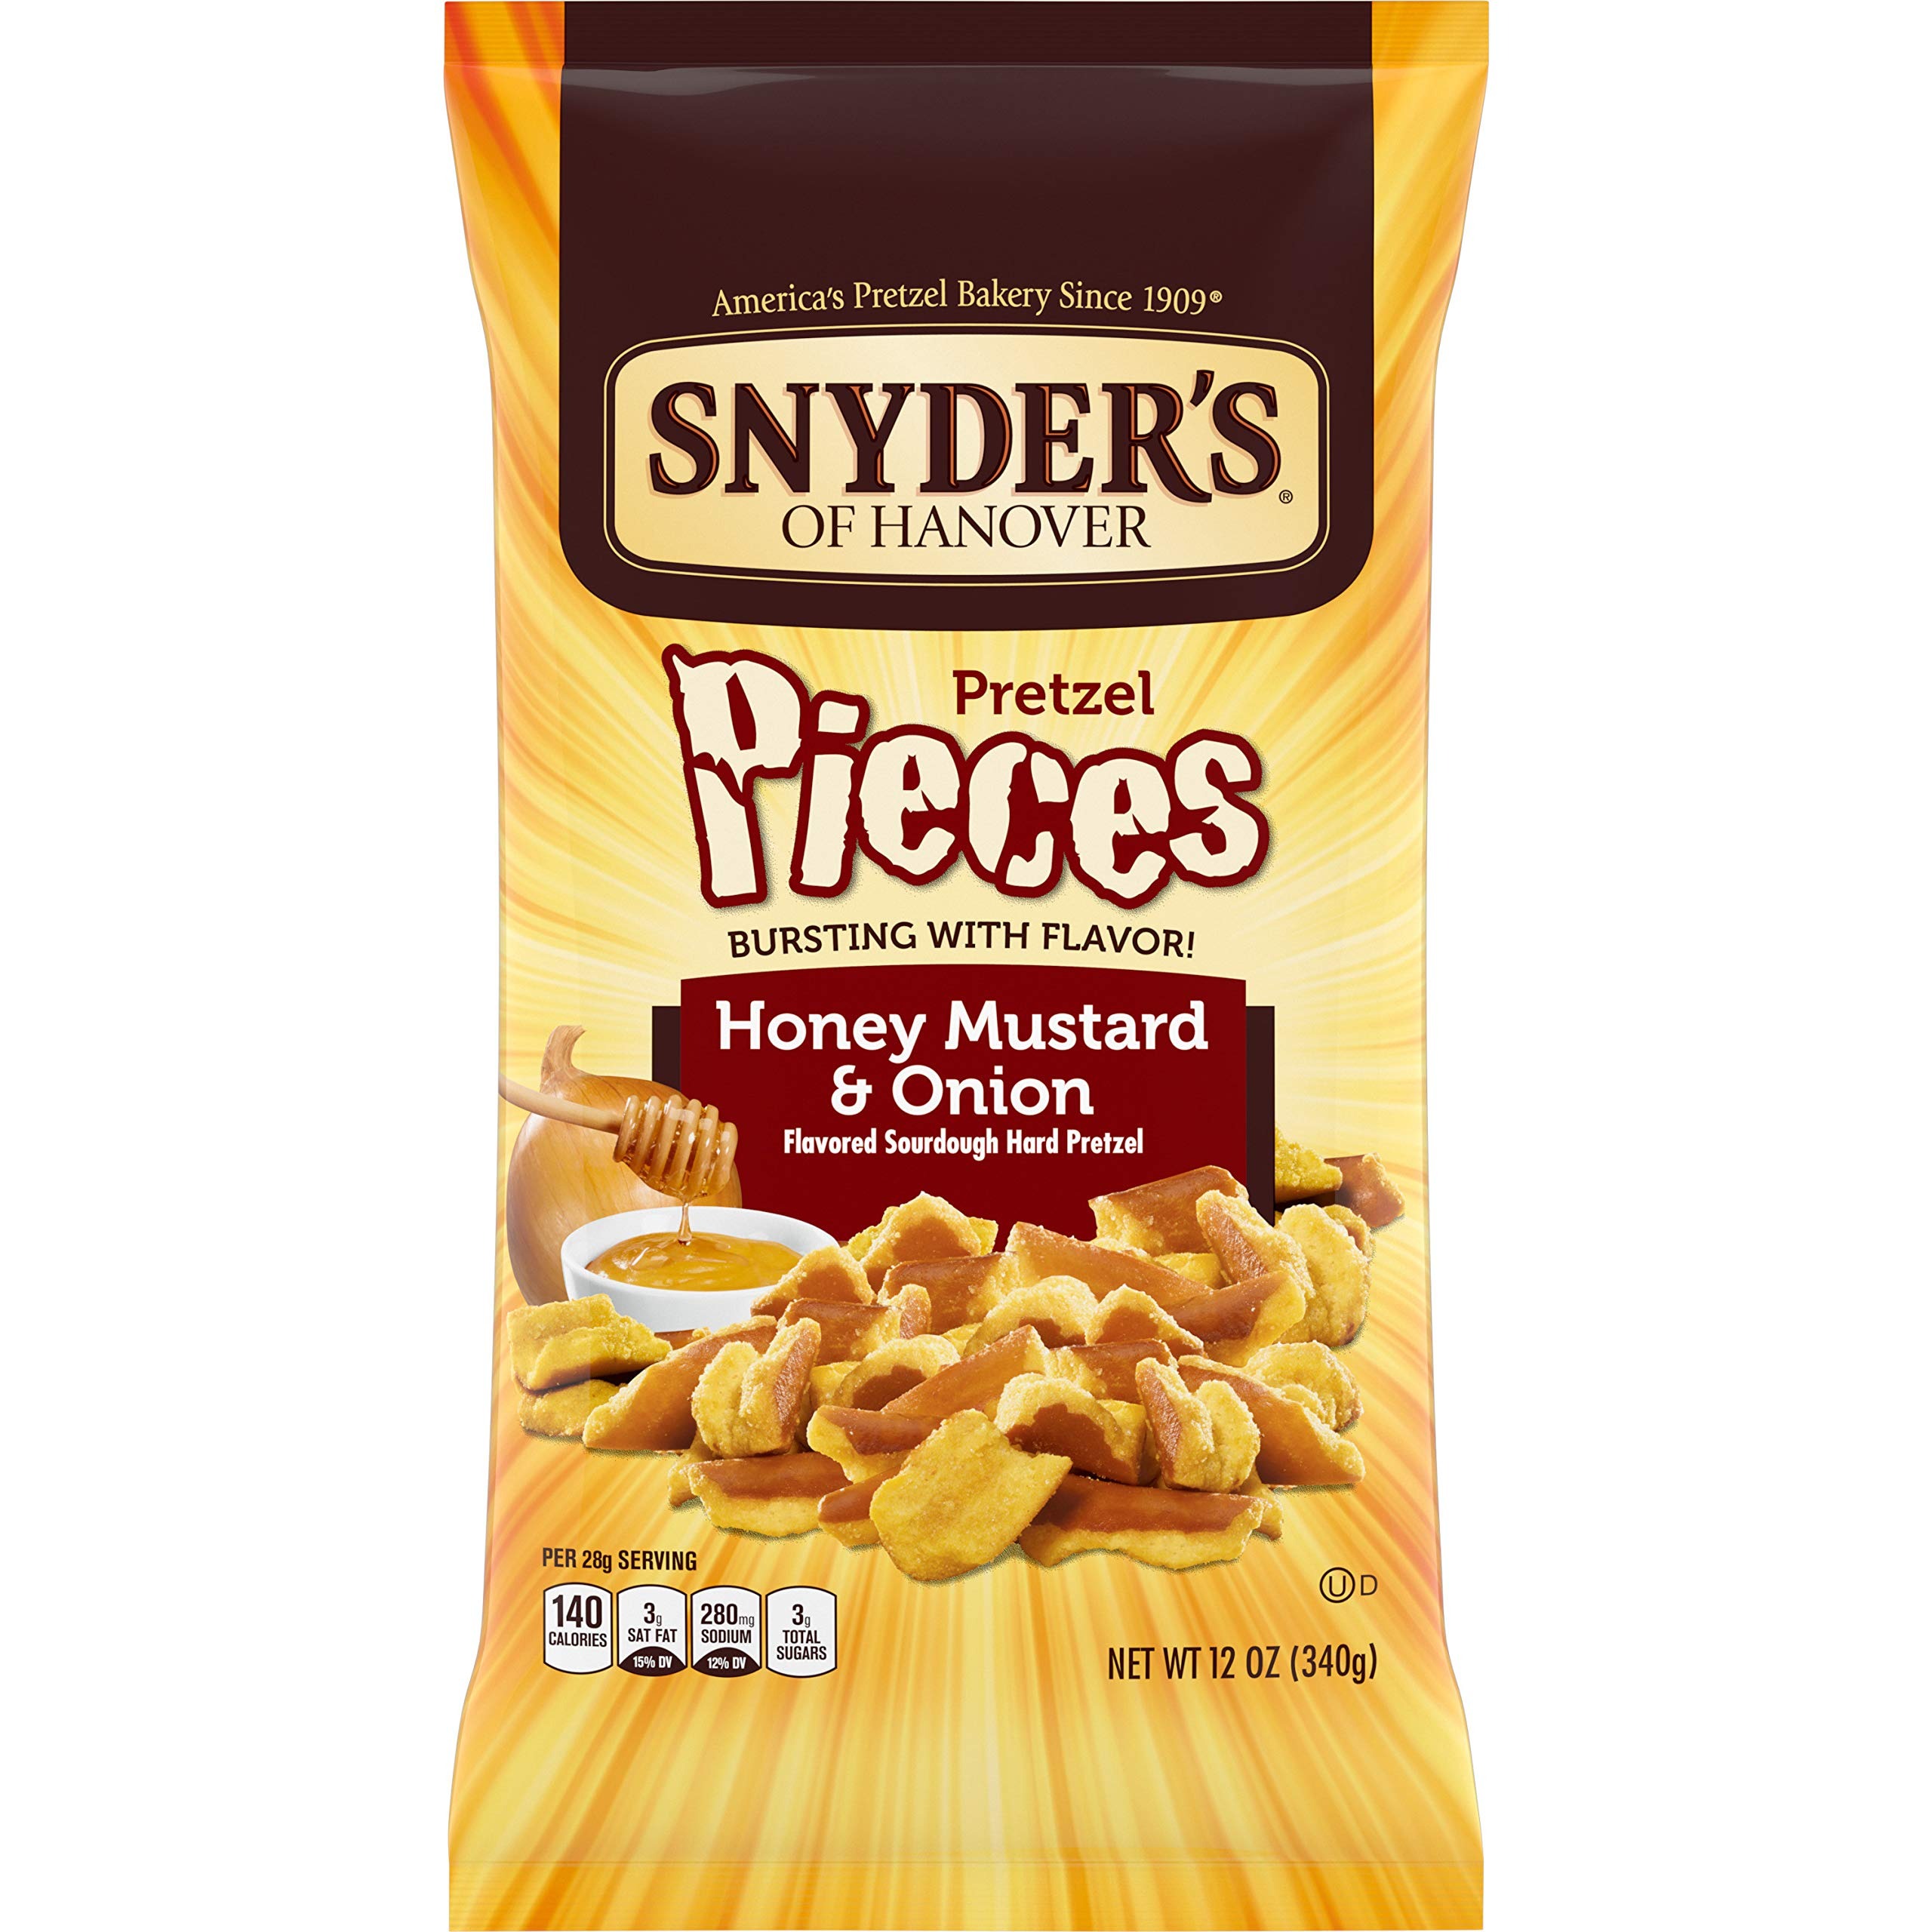
Item Name: Snyder's of Hanover Pretzel Pieces, Honey Mustard & Onion, 12 Ounce Bag
Bullet Point 1: HONEY MUSTARD & ONION PRETZELS: Sourdough pretzels bursting with intense flavor of delectable honey mustard and onion
Bullet Point 2: BITE SIZE, CRUNCHY PRETZELS: Bite size sourdough pretzel chunks with bold honey mustard and onion flavors
Bullet Point 3: SCHOOL SNACK: Made in a facility that does not process peanuts safe for nut free schools
Bullet Point 4: GREAT SNACK FOR FOOTBALL SEASON: Flavorful snack for after school, parties, tailgating and game night
Value: 12.0
Unit: Ounce

Price: 3.84